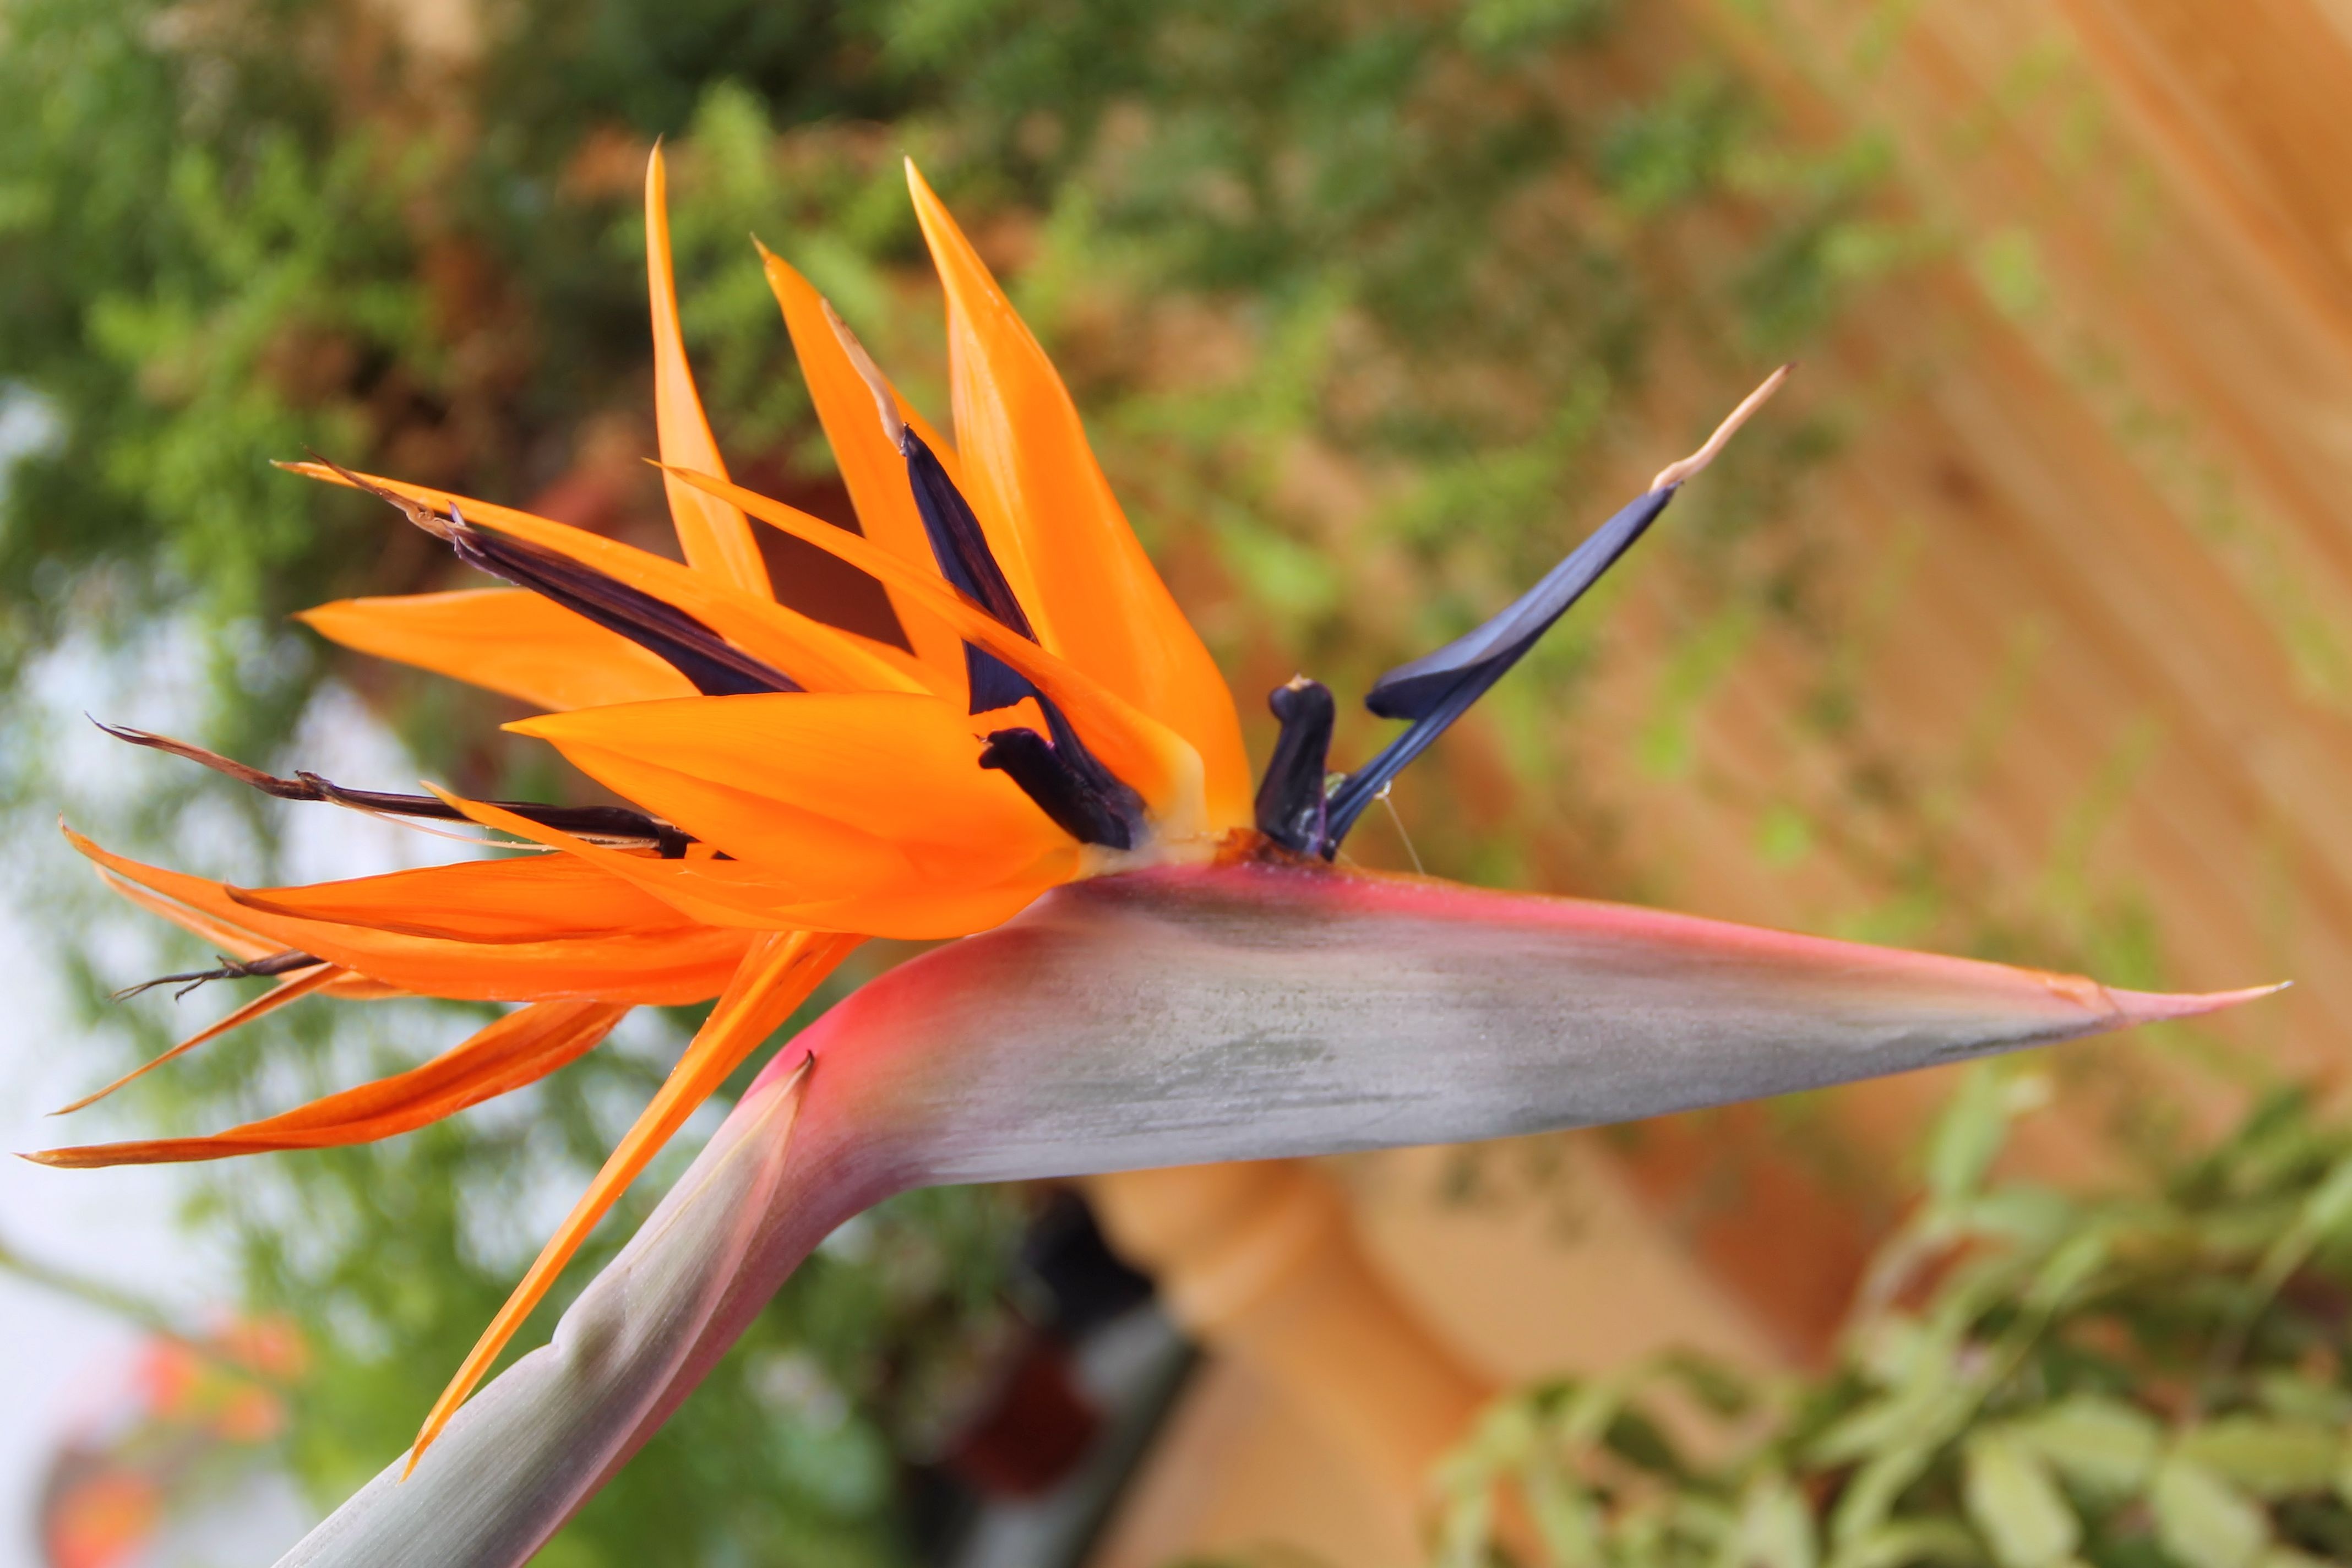
nature, blossom, plant, leaf, flower, petal, bloom, autumn, botany, yellow, flora, fauna, wildflower, close up, bright, macro photography, blossomed, flowering plant, strelizie, plant stem, land plant, thorns spines and prickles